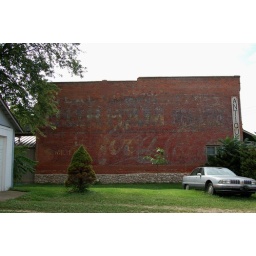
The building near the railroad tracks, over the years, was the home to Bull Durham and Coca Coca advertisements.